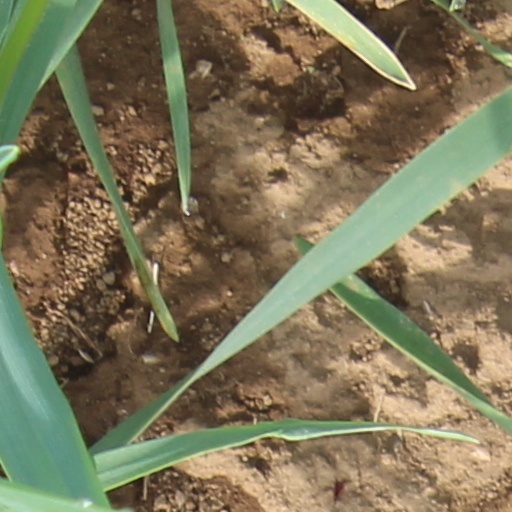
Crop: wheat